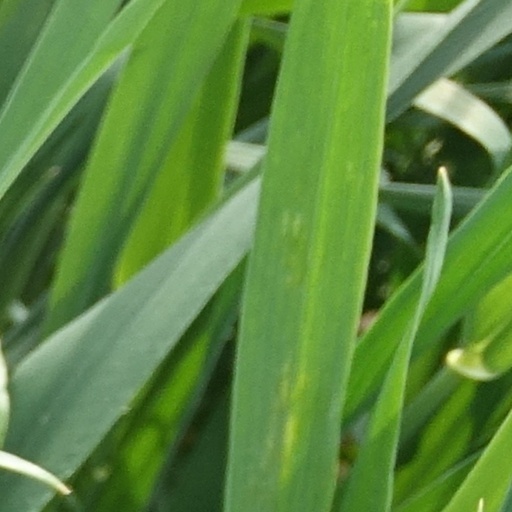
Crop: wheat